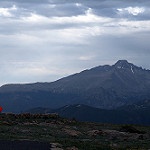
Label: mountain